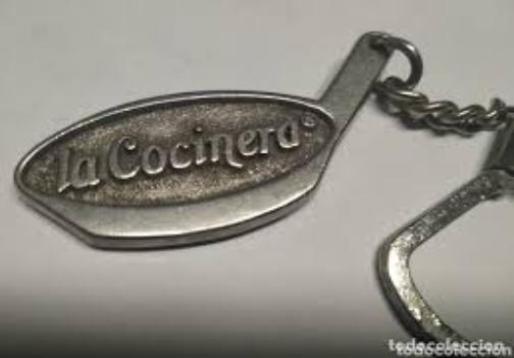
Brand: la cocinera
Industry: Food